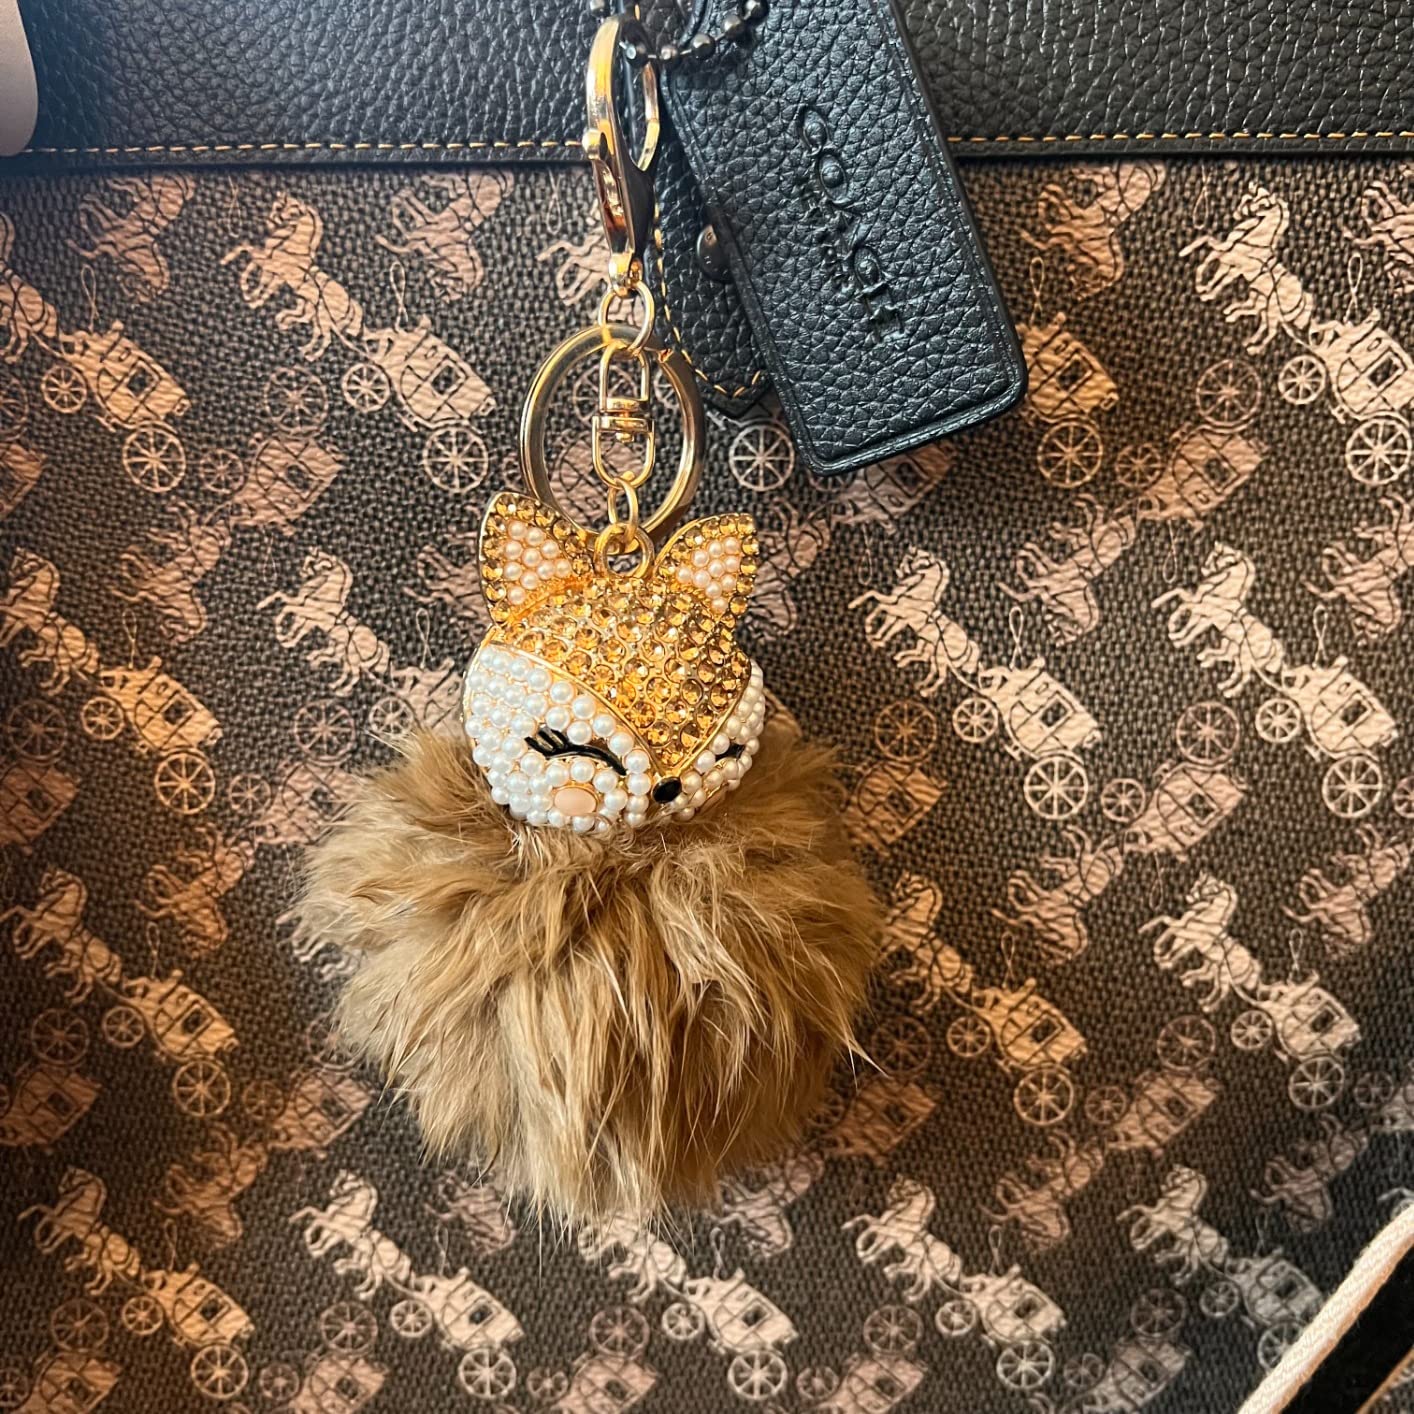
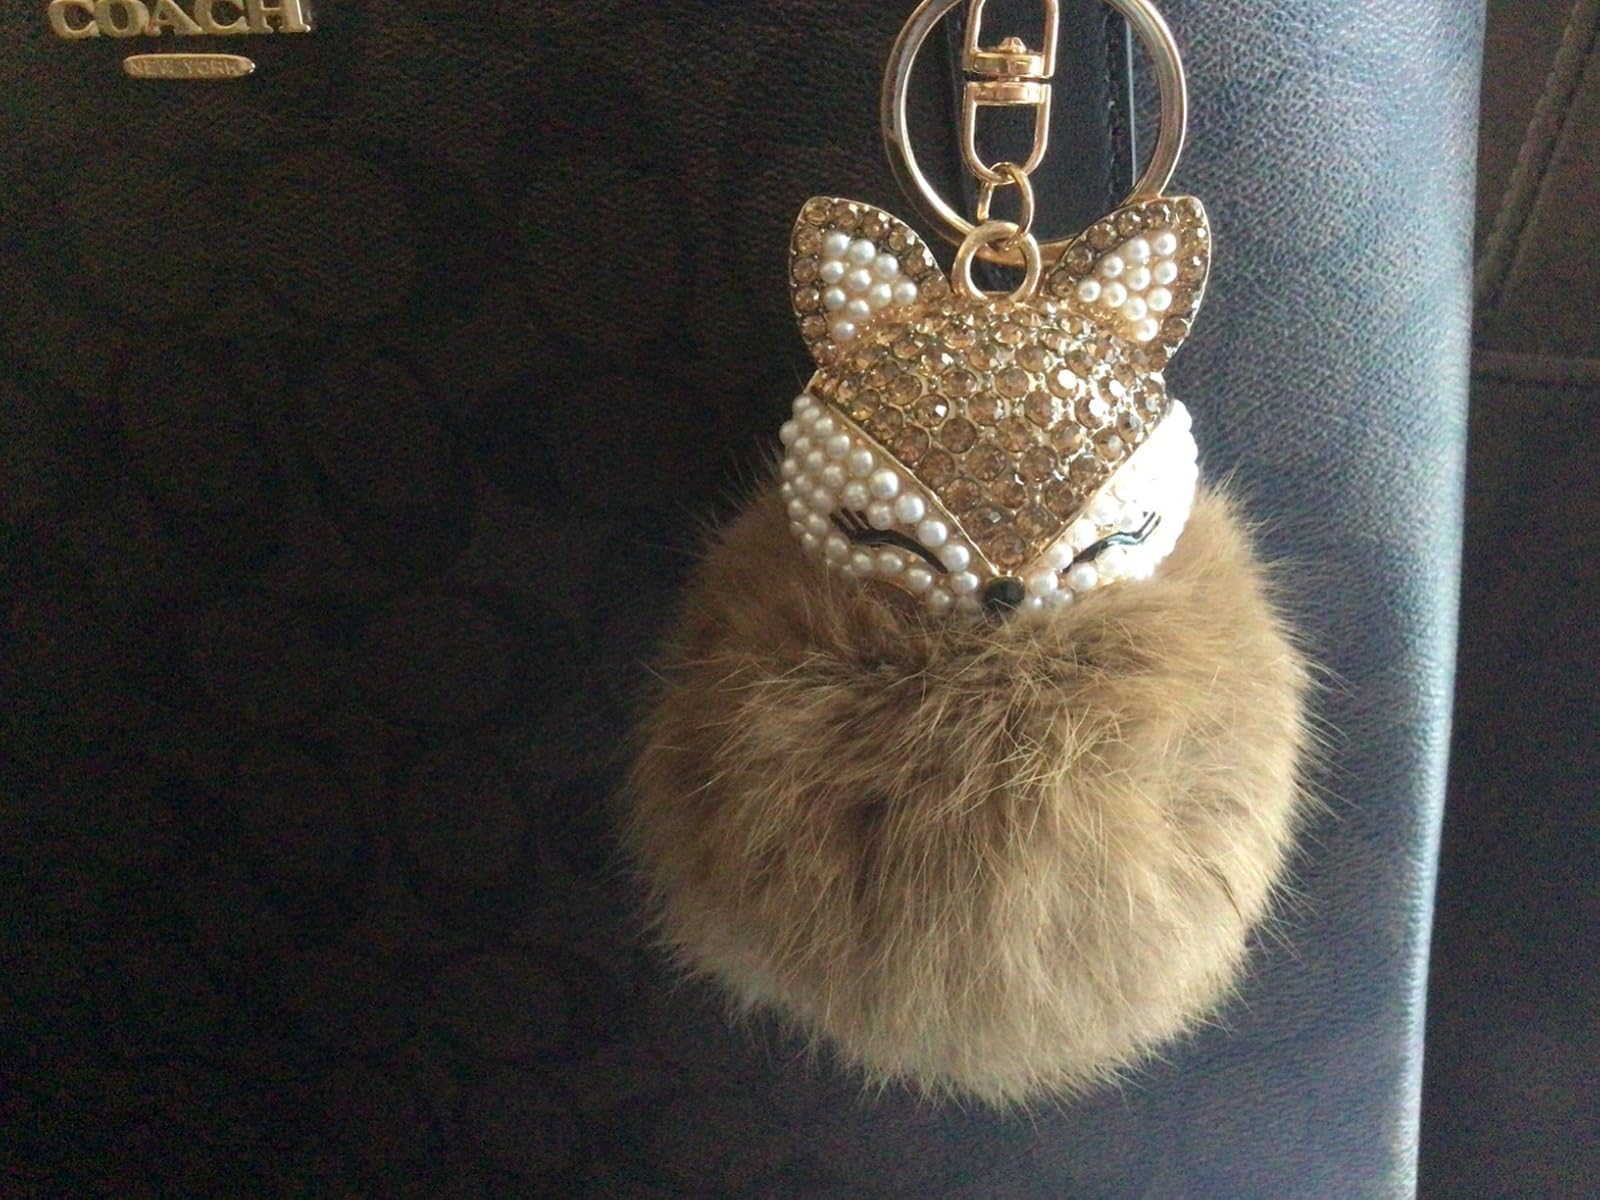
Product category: accessories_keychain
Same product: yes